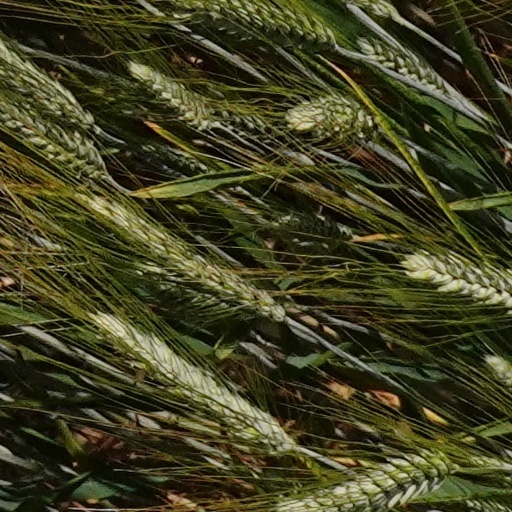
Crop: wheat